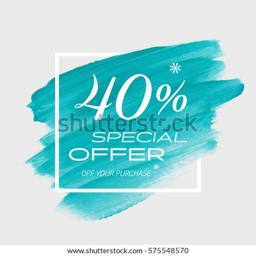
sale special offer % off sign over art brush acrylic stroke paint abstract texture background vector illustration .